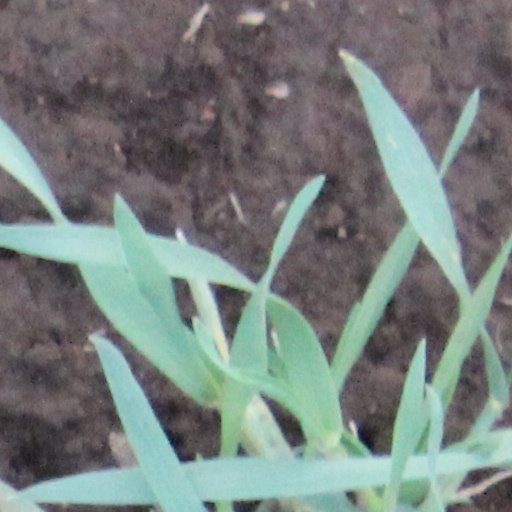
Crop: wheat